Panopticon

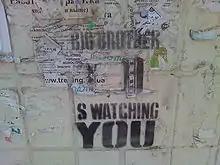
Wall of an industrial building in Donetsk, Ukraine, featuring a graffiti referencing Big Brother

Though no panopticon was built during Bentham's lifetime, his principles prompted considerable discussion and debate. Shortly after Jeremy Bentham's death in 1832 his ideas were criticised by Augustus Pugin, who in 1841 published the second edition of his work "Contrasts" in which one plate shows a "Modern Poor House". He contrasted an English medieval gothic town in 1400 with the same town in 1840 where broken spires and factory chimneys dominate the skyline, with a panopticon-like building in the foreground replacing the Christian hospice. Pugin, who went on to become one of the most influential 19th-century writers on architecture, was influenced by Hegel and German idealism. In 1835 the first annual report of the Poor Law Commission included two designs by the commission's architect Sampson Kempthorne. His Y-shape and cross-shape designs for workhouse expressed the panopticon principle by positioning the master's room as the central point. The designs provided for the segregation of occupants and maximum visibility from the centre. Professor David Rothman came to the conclusion that Bentham's panopticon prison did not inform the architecture of early asylums in the United States.